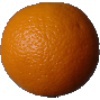
Label: Orange 1